History of rugby union

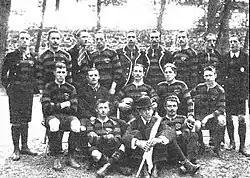
FC 1880 Frankfurt at the 1900 Olympic Games

Rugby league and association football were not the only early competitors to rugby union. In the late 19th century, a number of "national" football codes emerged around the world, including Australian rules football (originating in Victoria), Gaelic football (Ireland), and the gridiron codes: American and Canadian football.